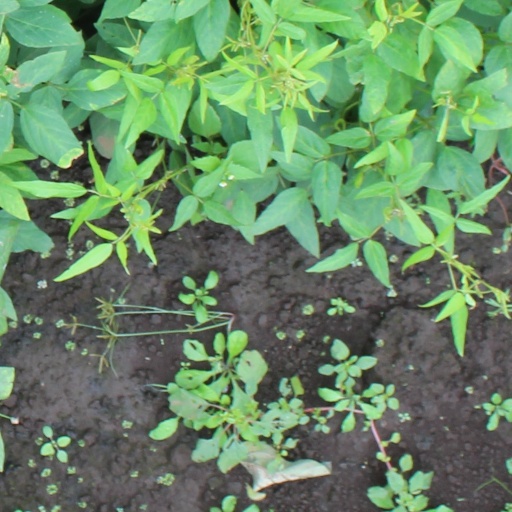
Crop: soybean